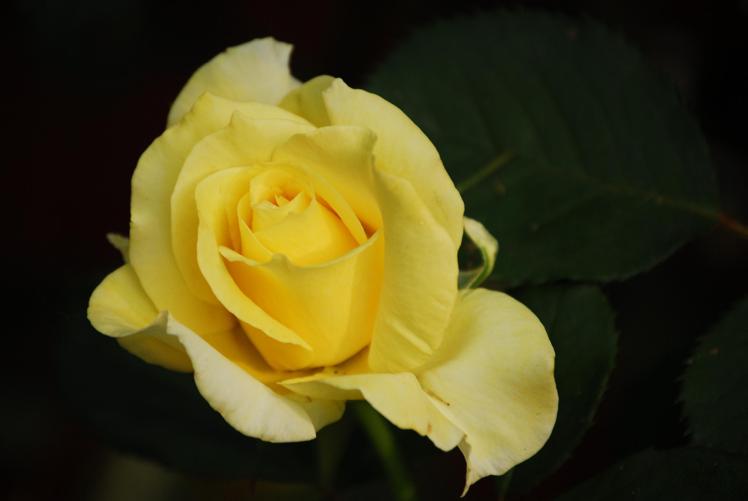
Label: rose